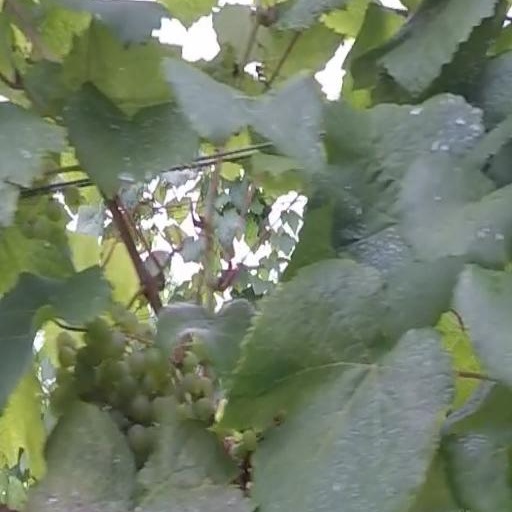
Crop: grape